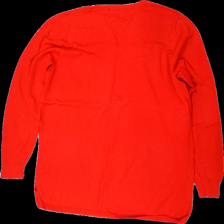
View: back
Type: Sweater
Category: Ladies
Brand: Not in the list
Brand text on label: Never mind
Colors: Red
Cut: V-collar, Regular
Size: XXL
Price range: 50-100
Recommended usage: Reuse